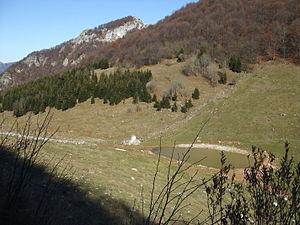
Mont Novegno, col de Campedello et du Mont Priaforà
Le mont Novegno est un sommet des Alpes italiennes s'élevant à 1 552 mètres d'altitude, situé dans la province de Vicence en Vénétie.
Schio est une ville italienne de la province de Vicence en Vénétie, et le berceau de l'industrie régionale.